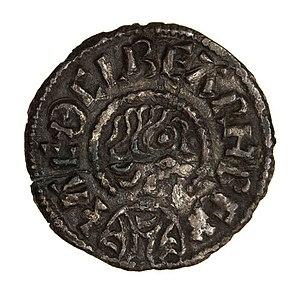
Æthelberht est roi du Wessex de 860 à sa mort, en 865.